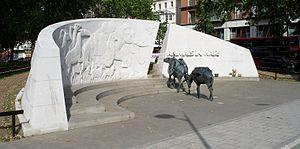
Durant la Première Guerre mondiale, le rôle du cheval connaît une transition liée à l'évolution stratégique et tactique du conflit armé. Alors que la cavalerie est considérée, au début des hostilités, comme l'élément offensif par excellence des forces armées, elle se révèle vulnérable face à la modernisation de l'artillerie et des armes lourdes, telles que la mitrailleuse. C'est la raison pour laquelle elle est progressivement remplacée par des divisions blindées mécanisées, la présence de chevaux ne devenant plus que ponctuelle sur les champs de bataille. Cette évolution se produit parallèlement au développement du char d'assaut, ce qui ne manque pas d'accélérer le processus, ce dernier devenant la pièce maîtresse des tactiques de choc.